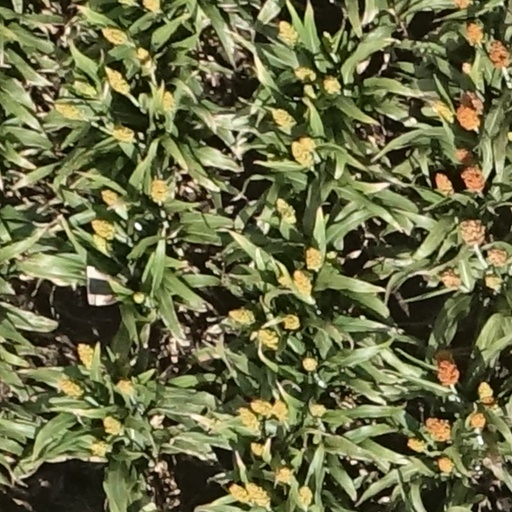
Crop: sorghum